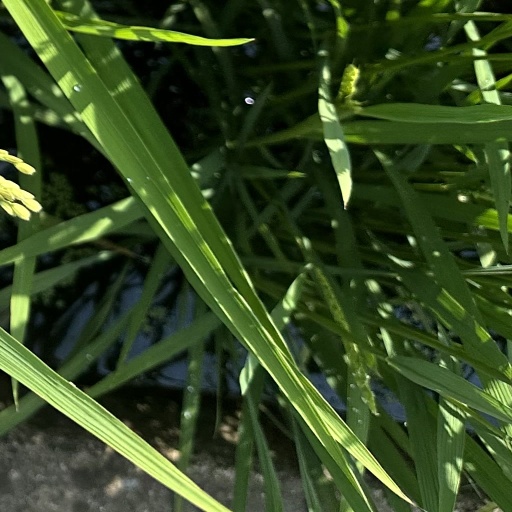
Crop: rice